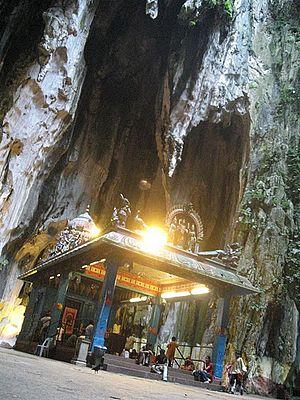
Les grottes de Batu sont un ensemble de grottes, dont certaines ont été aménagées en temples, dans une colline calcaire située à 10 kilomètres au nord de Kuala Lumpur en Malaisie.